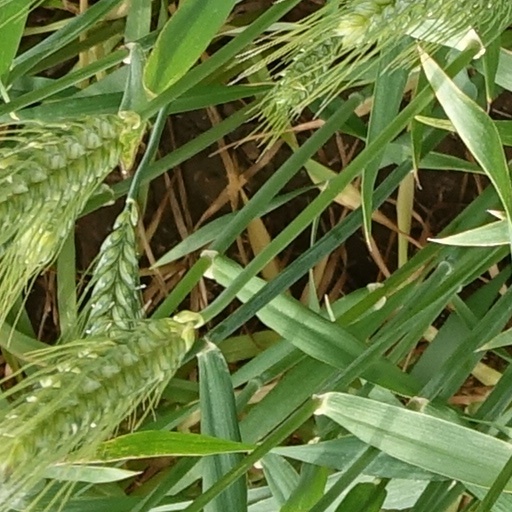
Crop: wheat